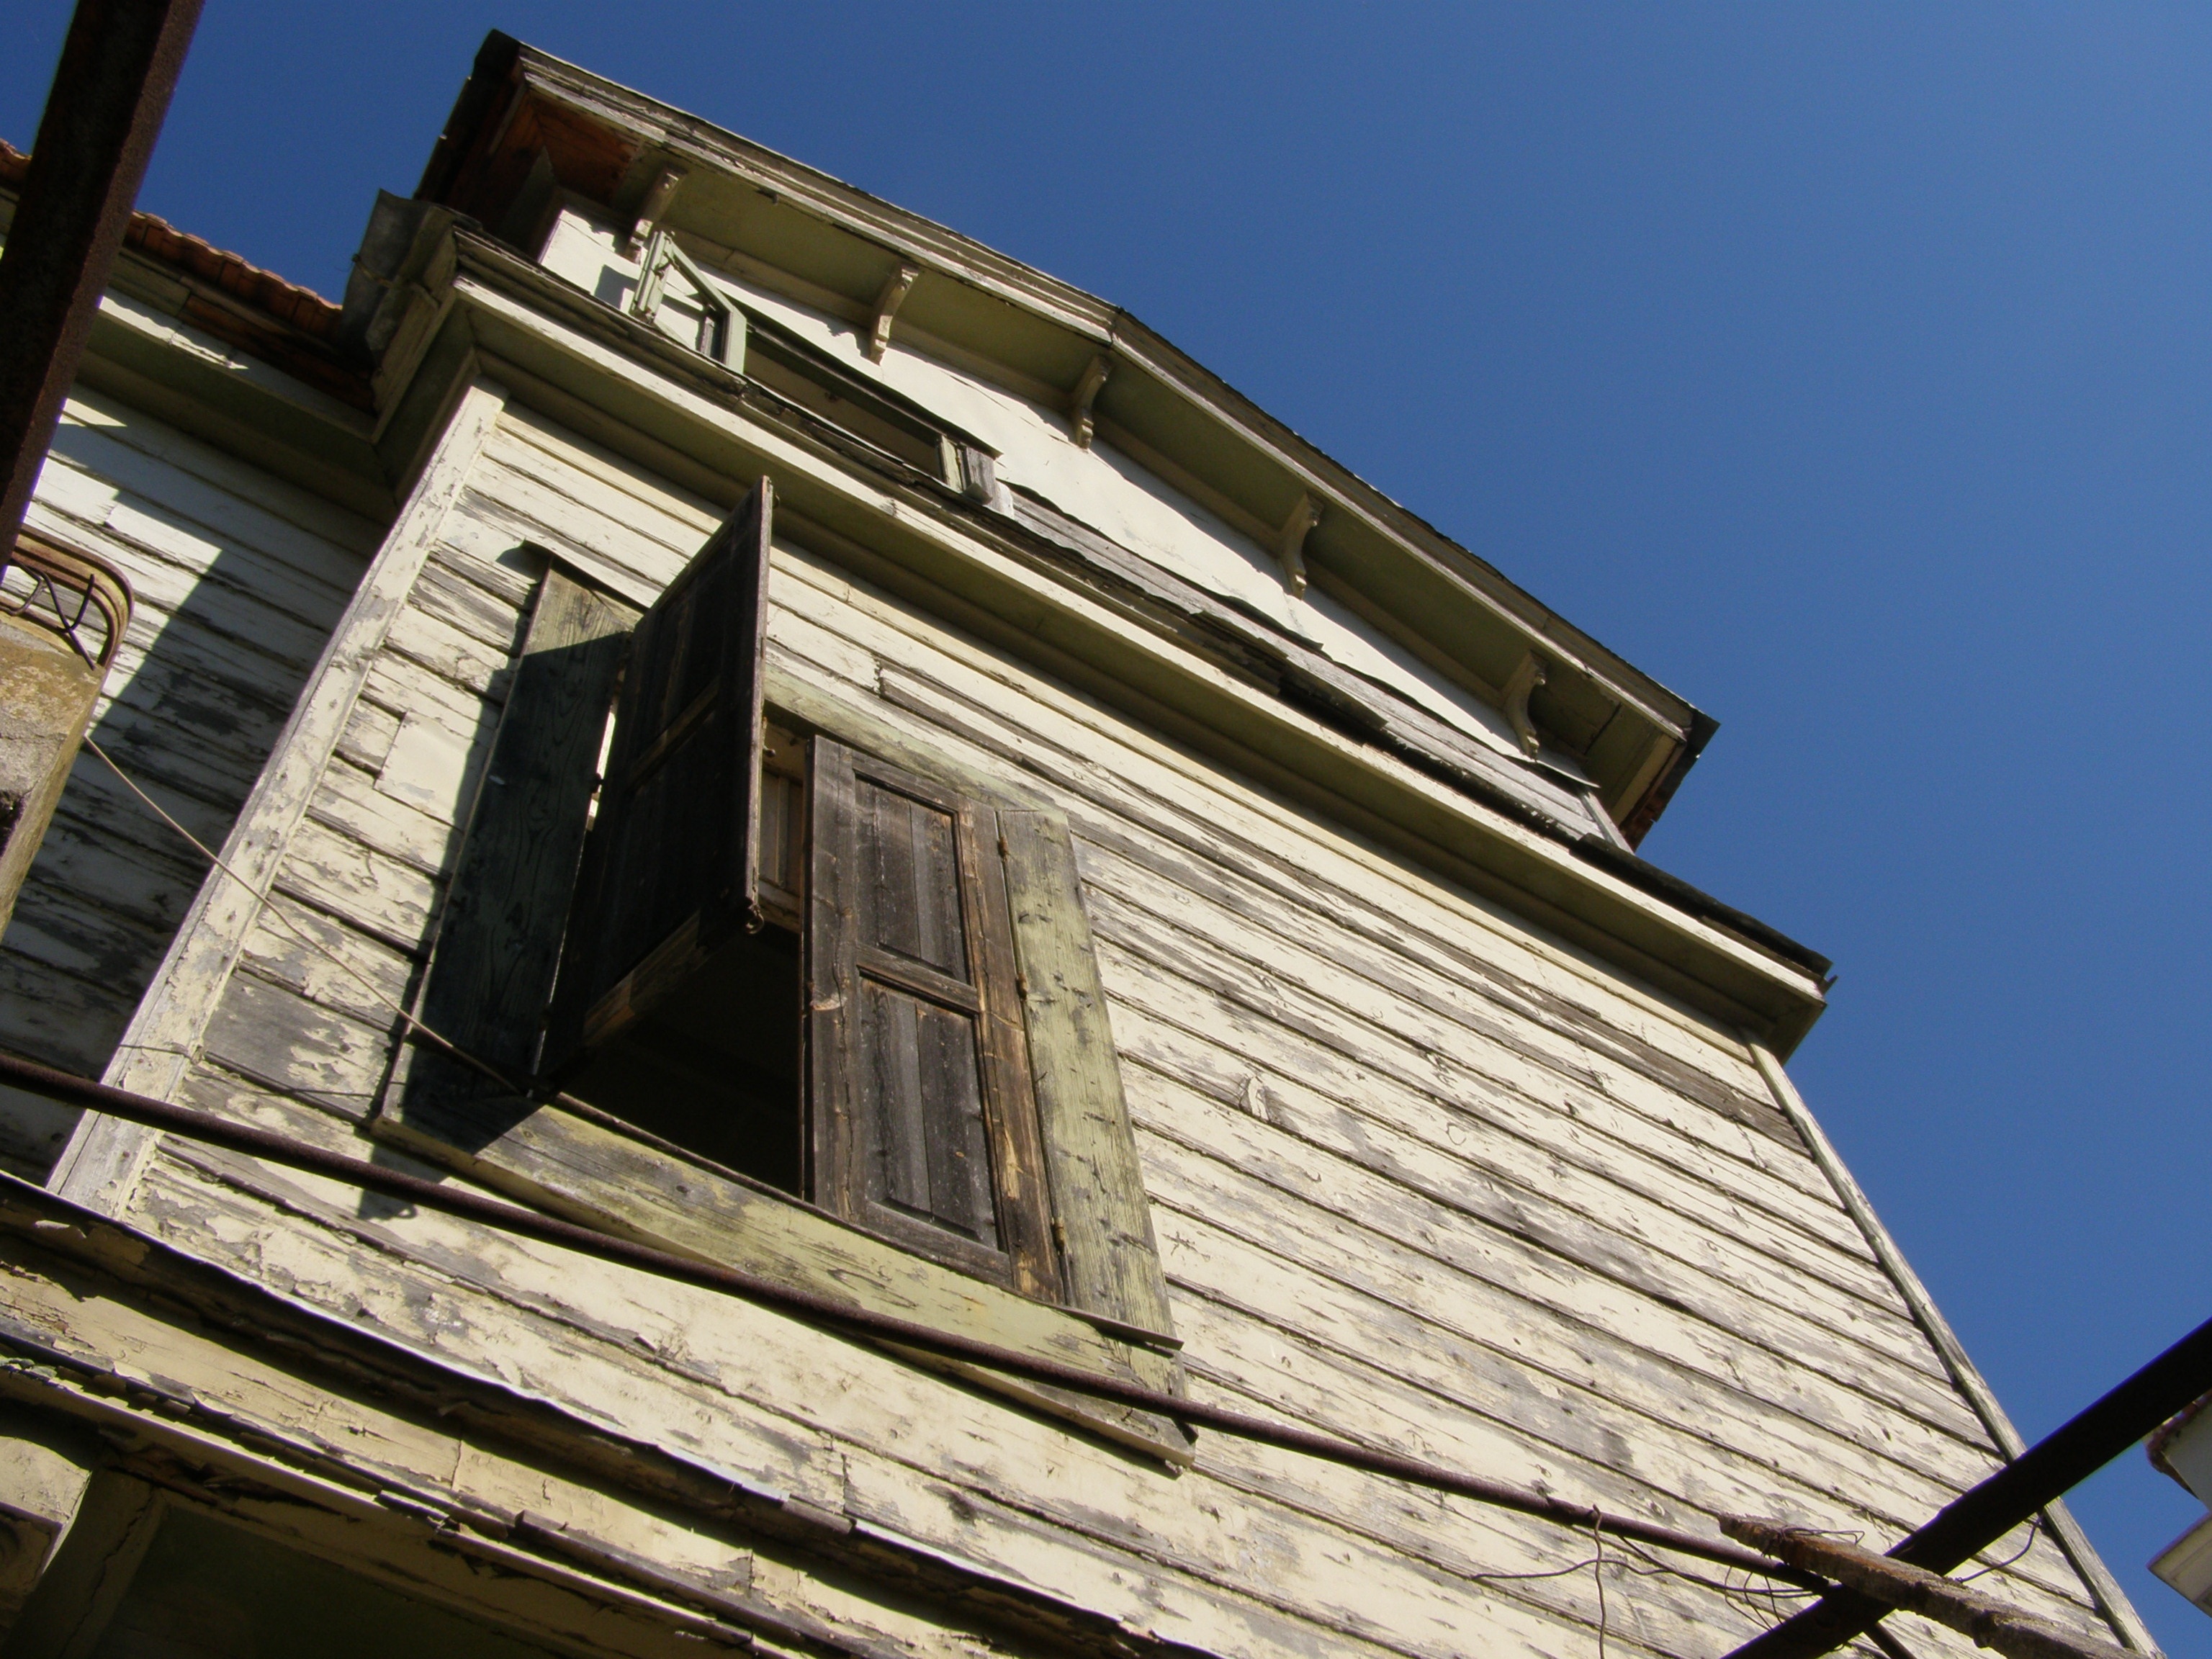
architecture, wood, house, window, roof, building, old, home, country, village, cottage, facade, abandoned, blue, historic, wooden, style, siding, urban area